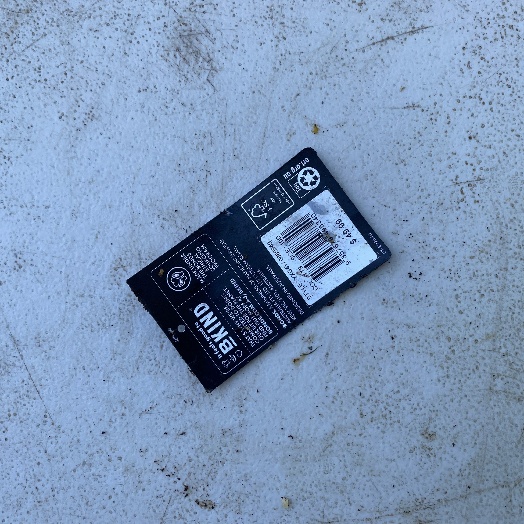
Label: Cardboard